Religious views of Pyotr Ilyich Tchaikovsky

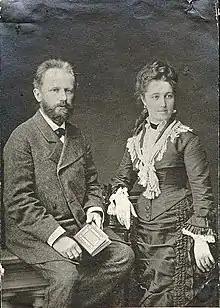
Pyotr Tchaikovsky and Antonina Milyukova in July 1877

Since 1850, Tchaikovsky studied in the preparatory class of the Imperial School of Jurisprudence, and later in the school itself. The school operated under a strict barracks regime, softened only in 1856: there were solitary confinement and corporal punishment, students used to do military training, and wake up with the sound of drums. Supervisors were officers, and there was a special position of student inspector, whose duties involved "watching, catching, punishing, and flogging". But there was also bullying not only of peers and younger students but also of some teachers. Among older students, smoking, drinking (and even chronic alcoholism), and sexual relationships between students were common. Among the three subjects that the diligent Pyotr Tchaikovsky struggled with were algebra, geometry and Catechism.